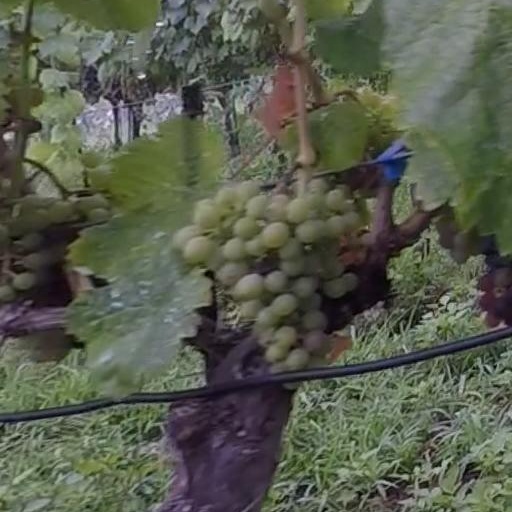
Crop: grape